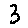
Label: 3